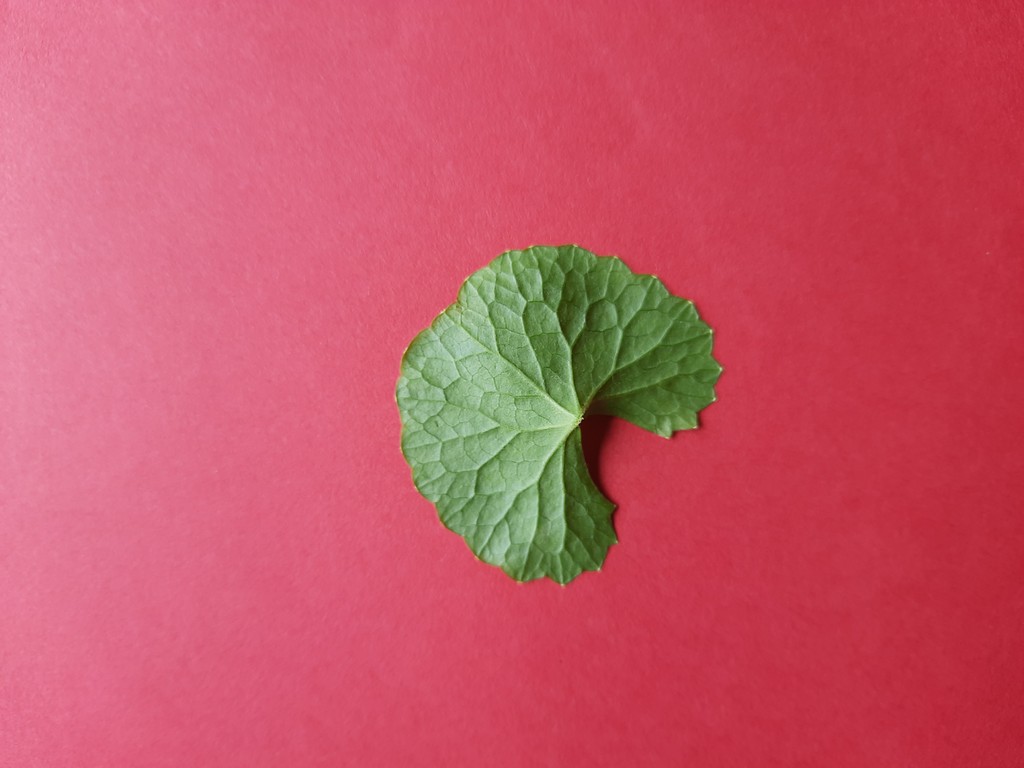
Label: Healthy